Esselborn

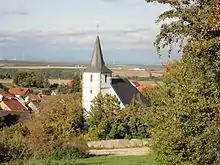
Church in Esselborn, 13th century

The council is made up of 8 council members, who were elected at the municipal election held on 7 June 2009, and the honorary mayor as chairman.